2020 European Men's Artistic Gymnastics Championships

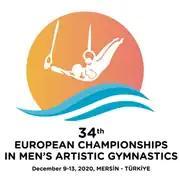

The 34th European Men's Artistic Gymnastics Championships were held from 9 to 13 December 2020 at the Mersin Gymnastics Hall in Mersin, Turkey. The competition was originally scheduled to be held from 27 to 31 May 2020 in Baku, Azerbaijan, but it was rescheduled due to the COVID-19 pandemic. The Baku event was rescheduled for 9 to 13 December, before the event was relocated to Mersin. Originally an Olympic qualifying event, the competition was undesignated as such in light of the ongoing pandemic, so as to avoid pressuring member federations to attend if they were not willing to do so.